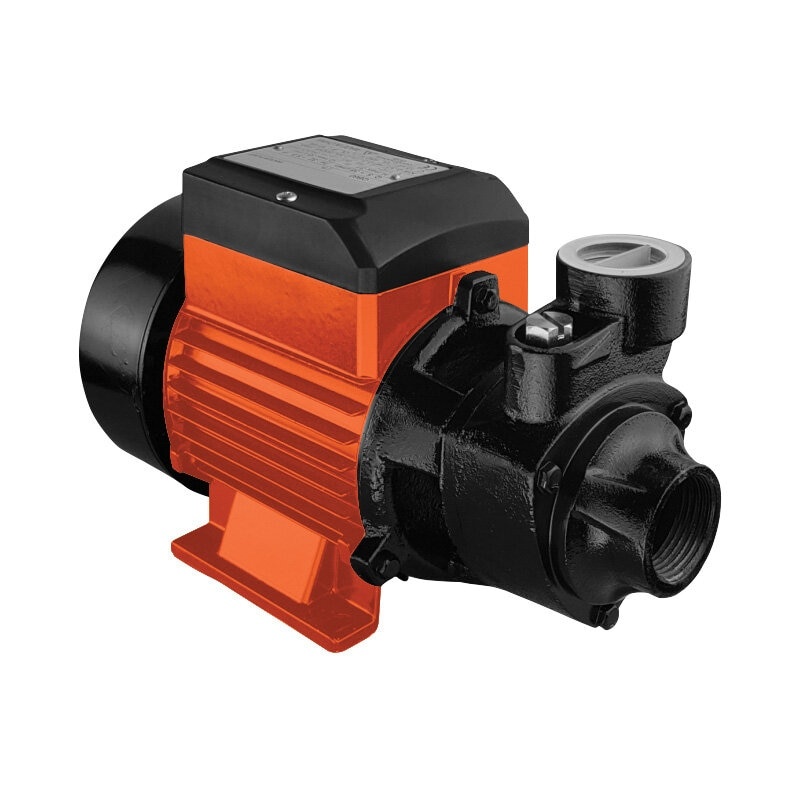
ΑΝΤΛΙΑ ΠΕΡΙΦΕΡΕΙΑΚΗ 750W (1HP) 1'' ΜΑΝΤΕΜ.
Σώμα αντλίας από χυτοσίδηρο Μπρούτζινη φτερωτή Ανοξείδωτος άξονας Μέγιστη θερμοκρασία νερού +35� Τεχνικά Χαρακτηριστικά: Ισχύς (Watt): 750 Τάση/Συχνότητα (V/Hz): 230/50 Παροχή max. (Lt/h): 3000 (max.) Μανομετρικό max (m): 58 Στόμιο (διάμετρος σωλ.): 1" Διαστάσεις Συσκ.ΜxΠxΥ (mm): 340x175x205 Εγγύηση: 12 μήνες
Brand: Kraft
Category: Home & Garden > Household Appliance Accessories > Water Heater Accessories > Water Heater Stacks